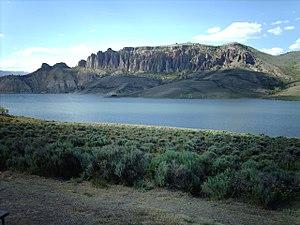
La Curecanti National Recreation Area est une zone récréative américaine classée National Recreation Area, dans le Colorado. Créée le 6 février 1965, elle protège 174 km² dans les comtés de Gunnison et Montrose. Les lacs de barrage dits réservoir Blue Mesa, réservoir Morrow Point et réservoir Crystal sont entièrement situés au sein de l'aire protégée.